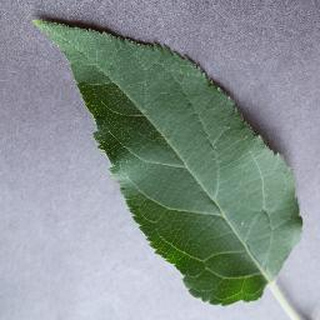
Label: healthy_apple